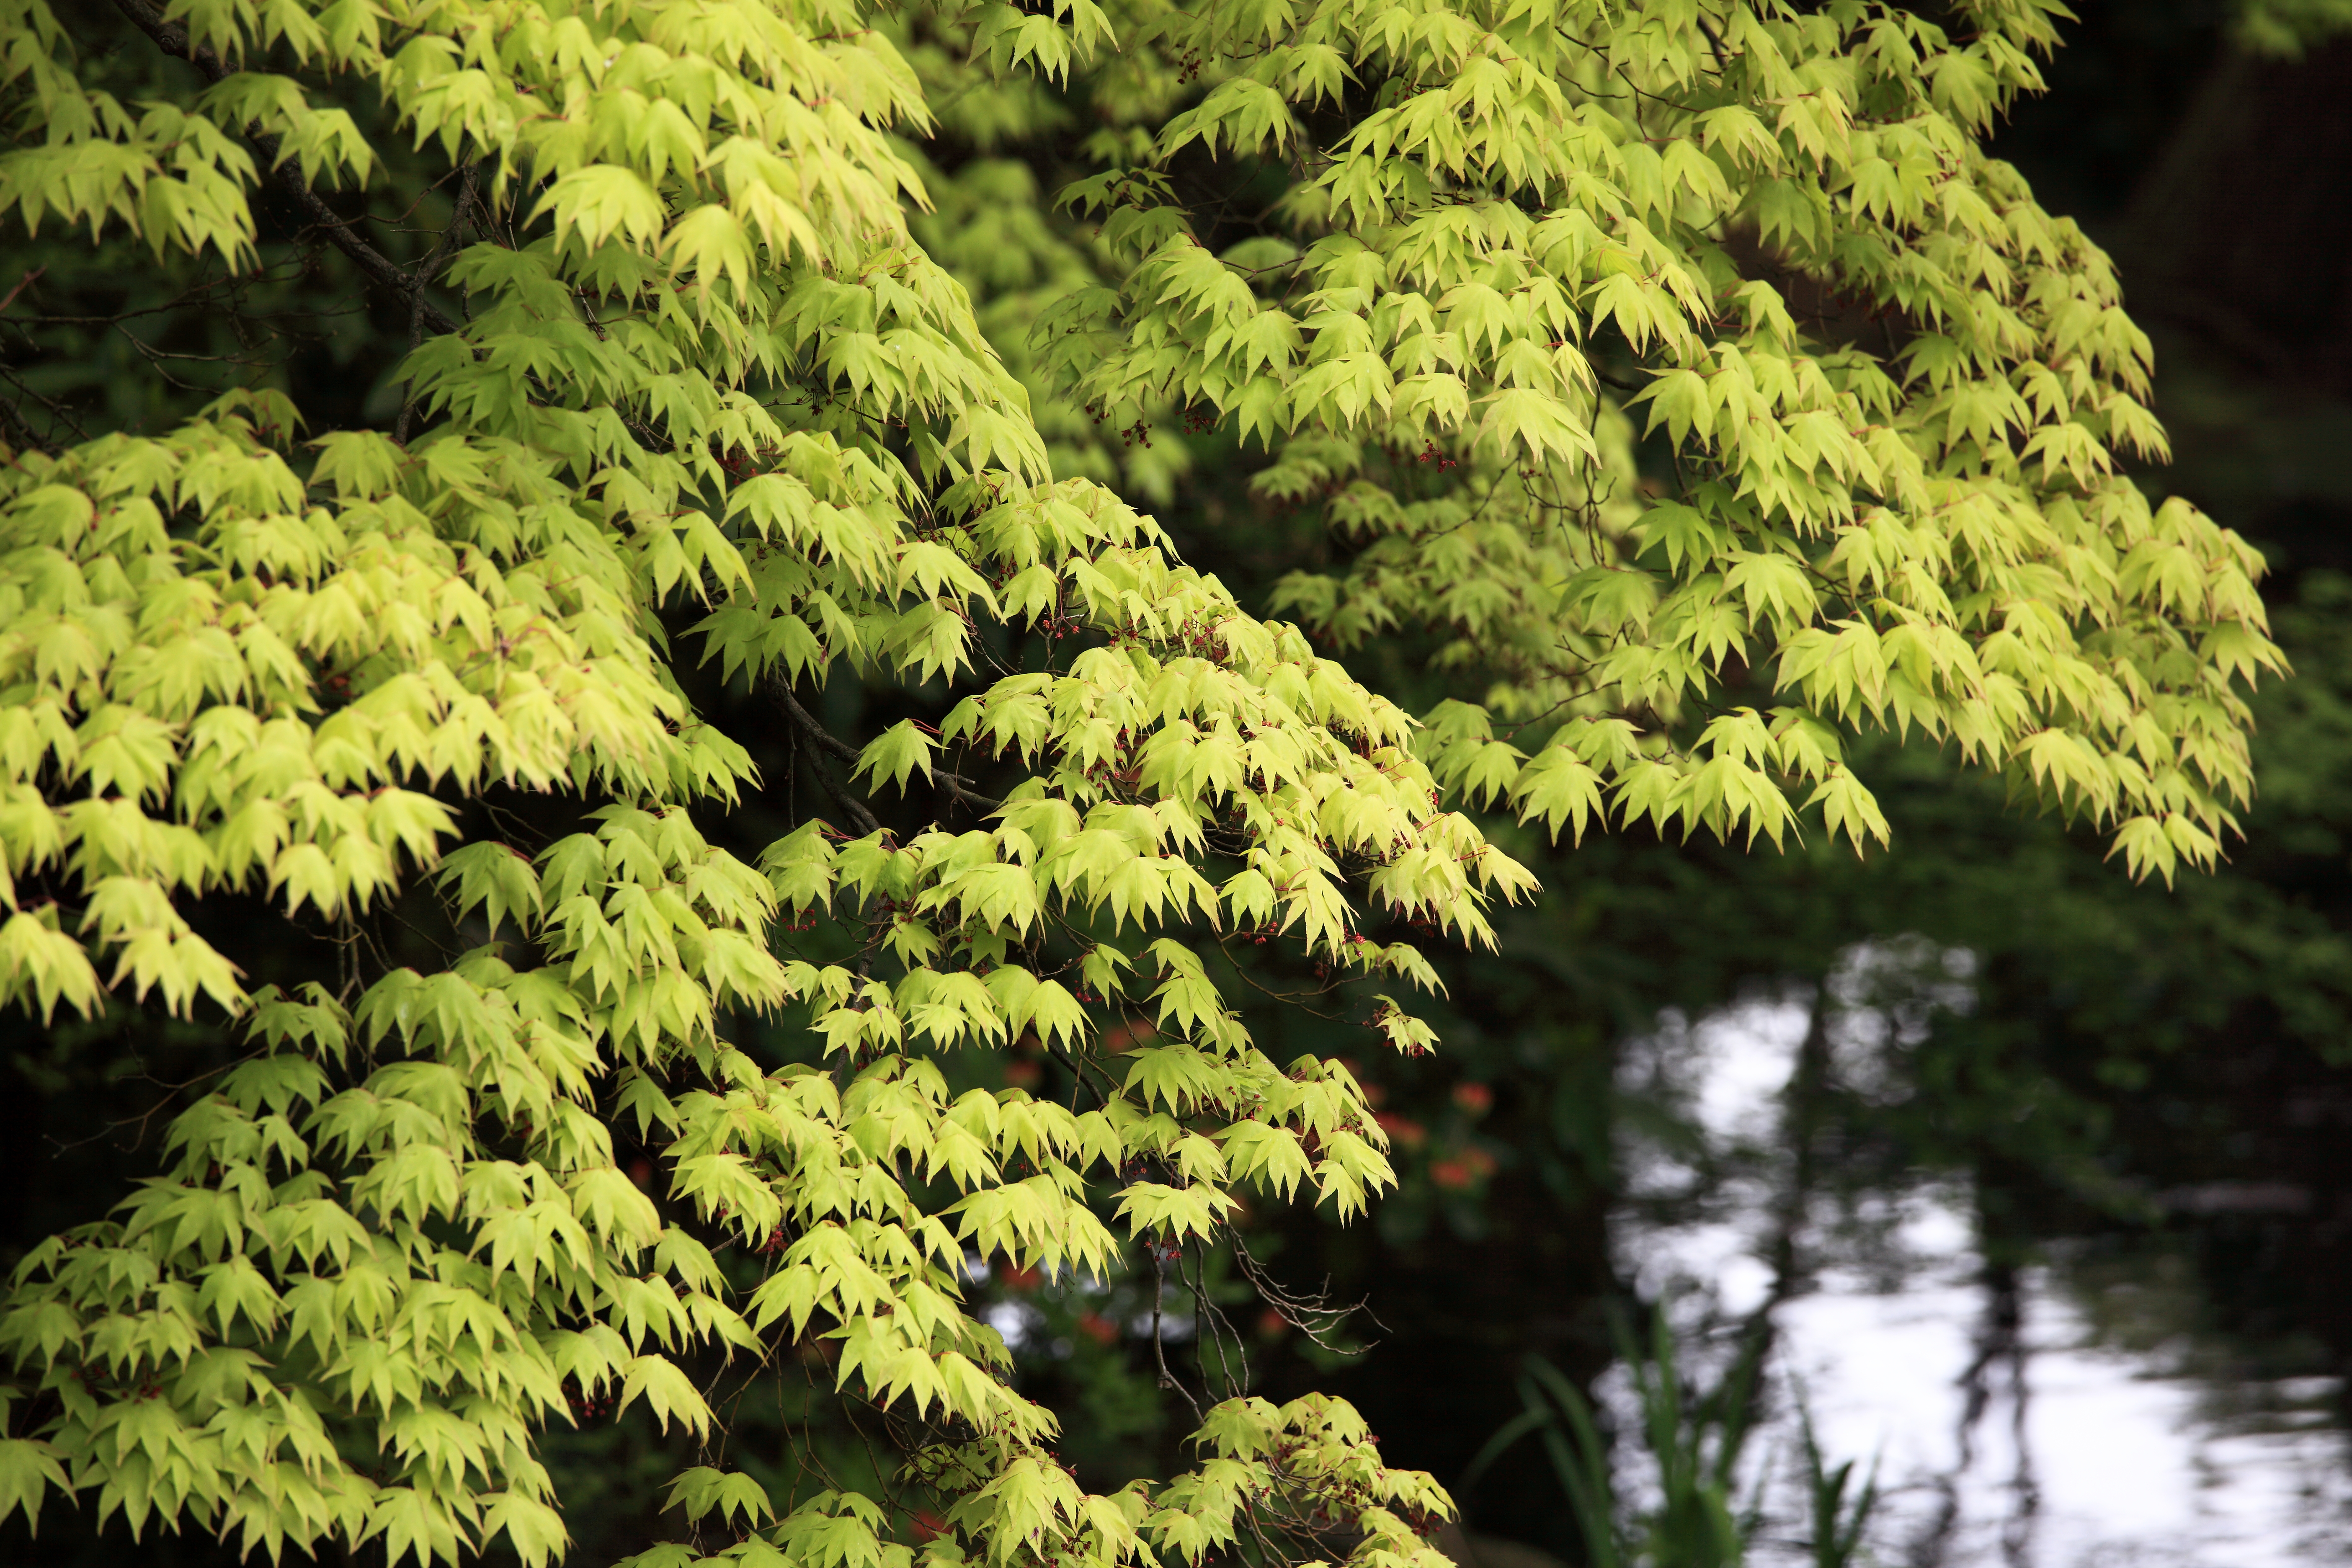
tree, branch, plant, leaf, flower, green, high, evergreen, botany, garden, fir, flora, conifer, spruce, japanese, shrub, deciduous, 5d, style, hires, markii, ecosystem, hi, res, resolution, iwate, morioka, nanshoso, woody plant, land plant